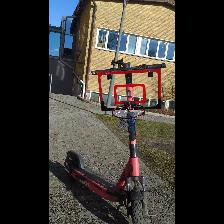
Label: NonHuman